Marketfield Street

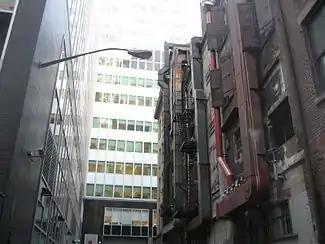
Marketfield Street

Marketfield Street is a short one-way, one-block-long alleyway in the Financial District of Manhattan, New York City. The street begins as a southern branch of Beaver Street, then veers east and north, ending at Broad Street. Alternative past names include Exchange Street, Field Street, Fieldmarket Street, Oblique Road, and Petticoat Lane.